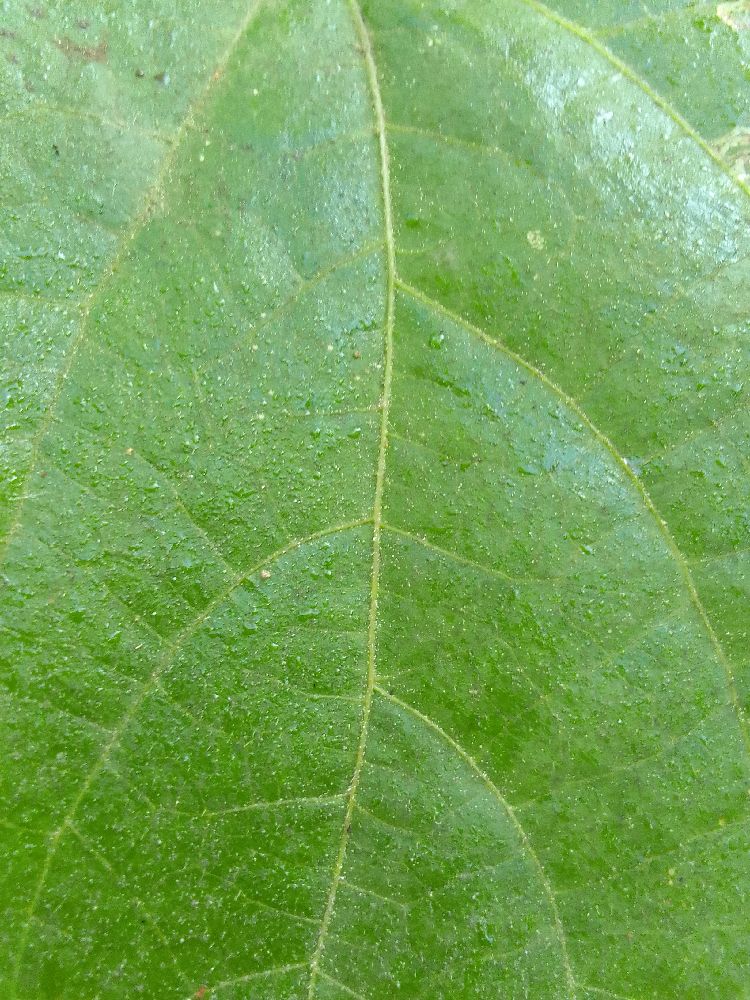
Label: healthy